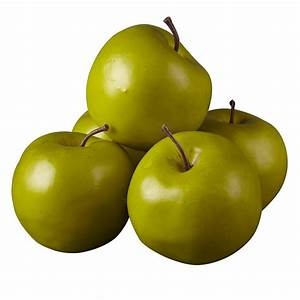
Label: apple